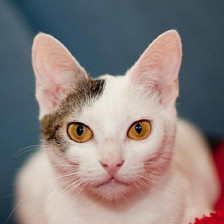
Label: animals